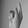
ASL letter: K